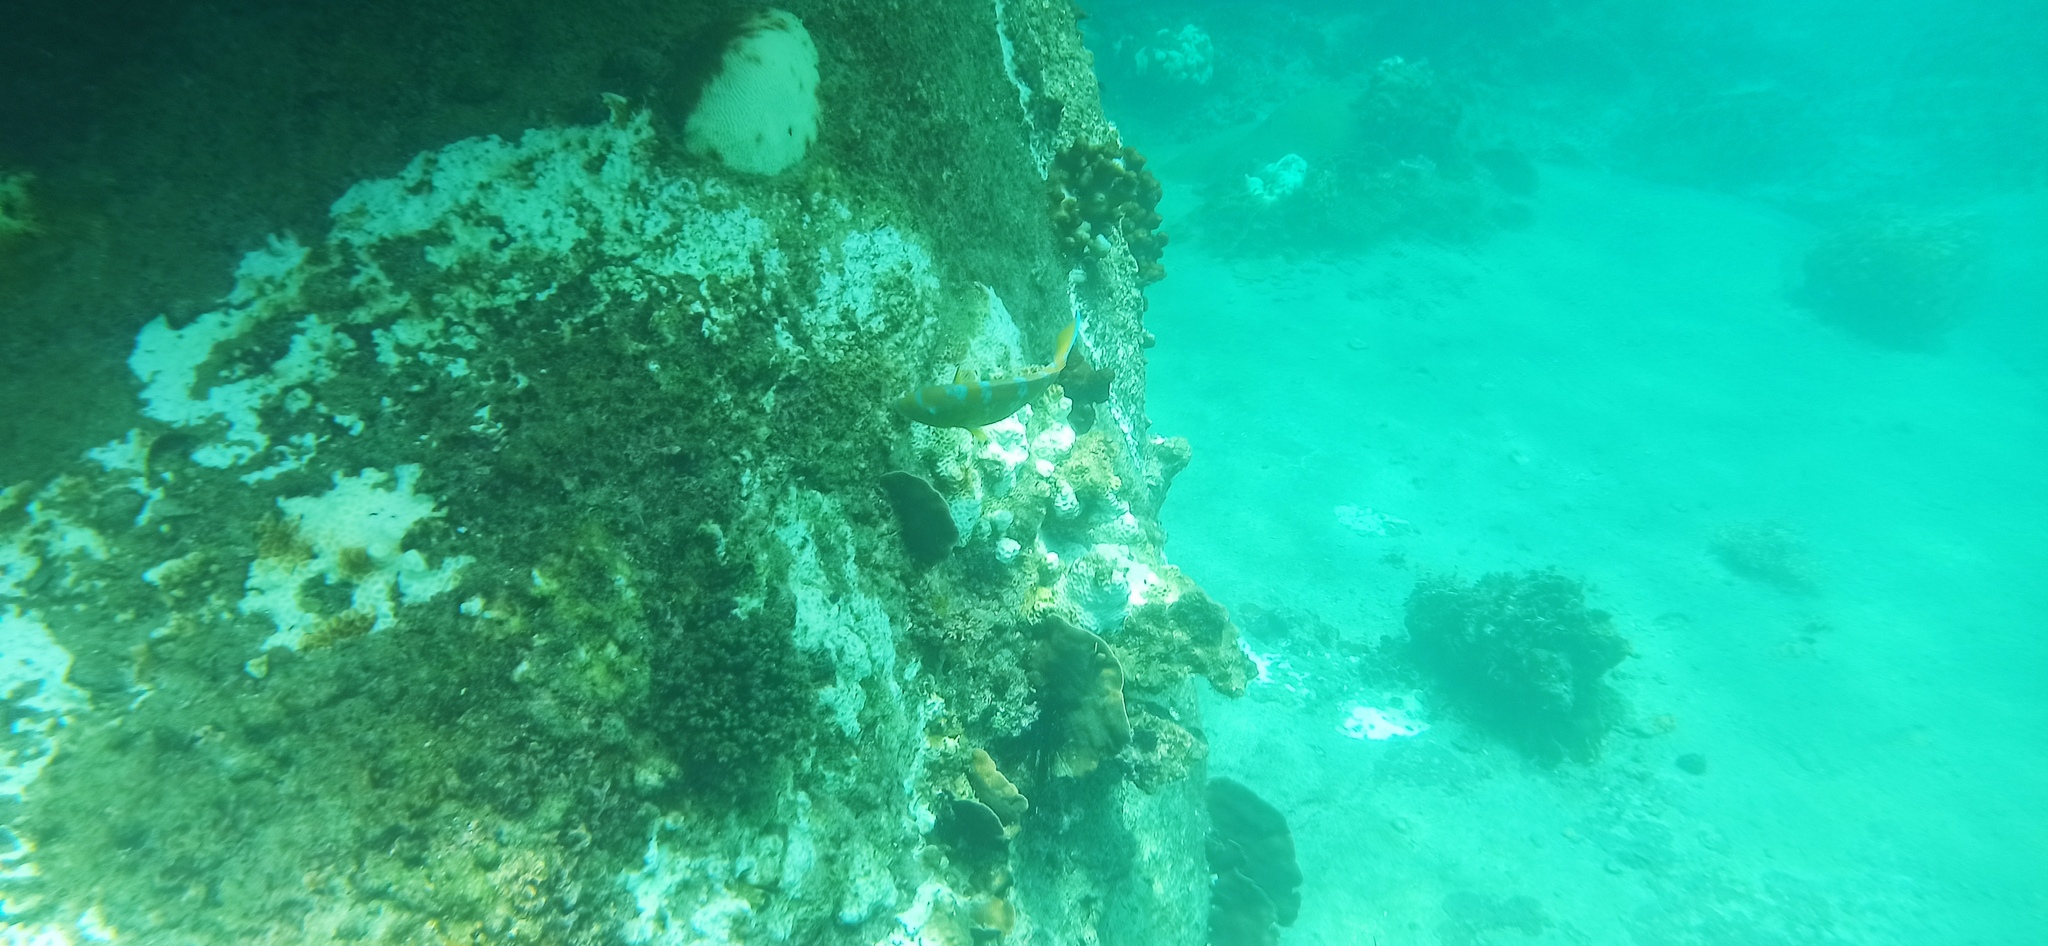
Scarus ghobban (Blue-barred Parrotfish)